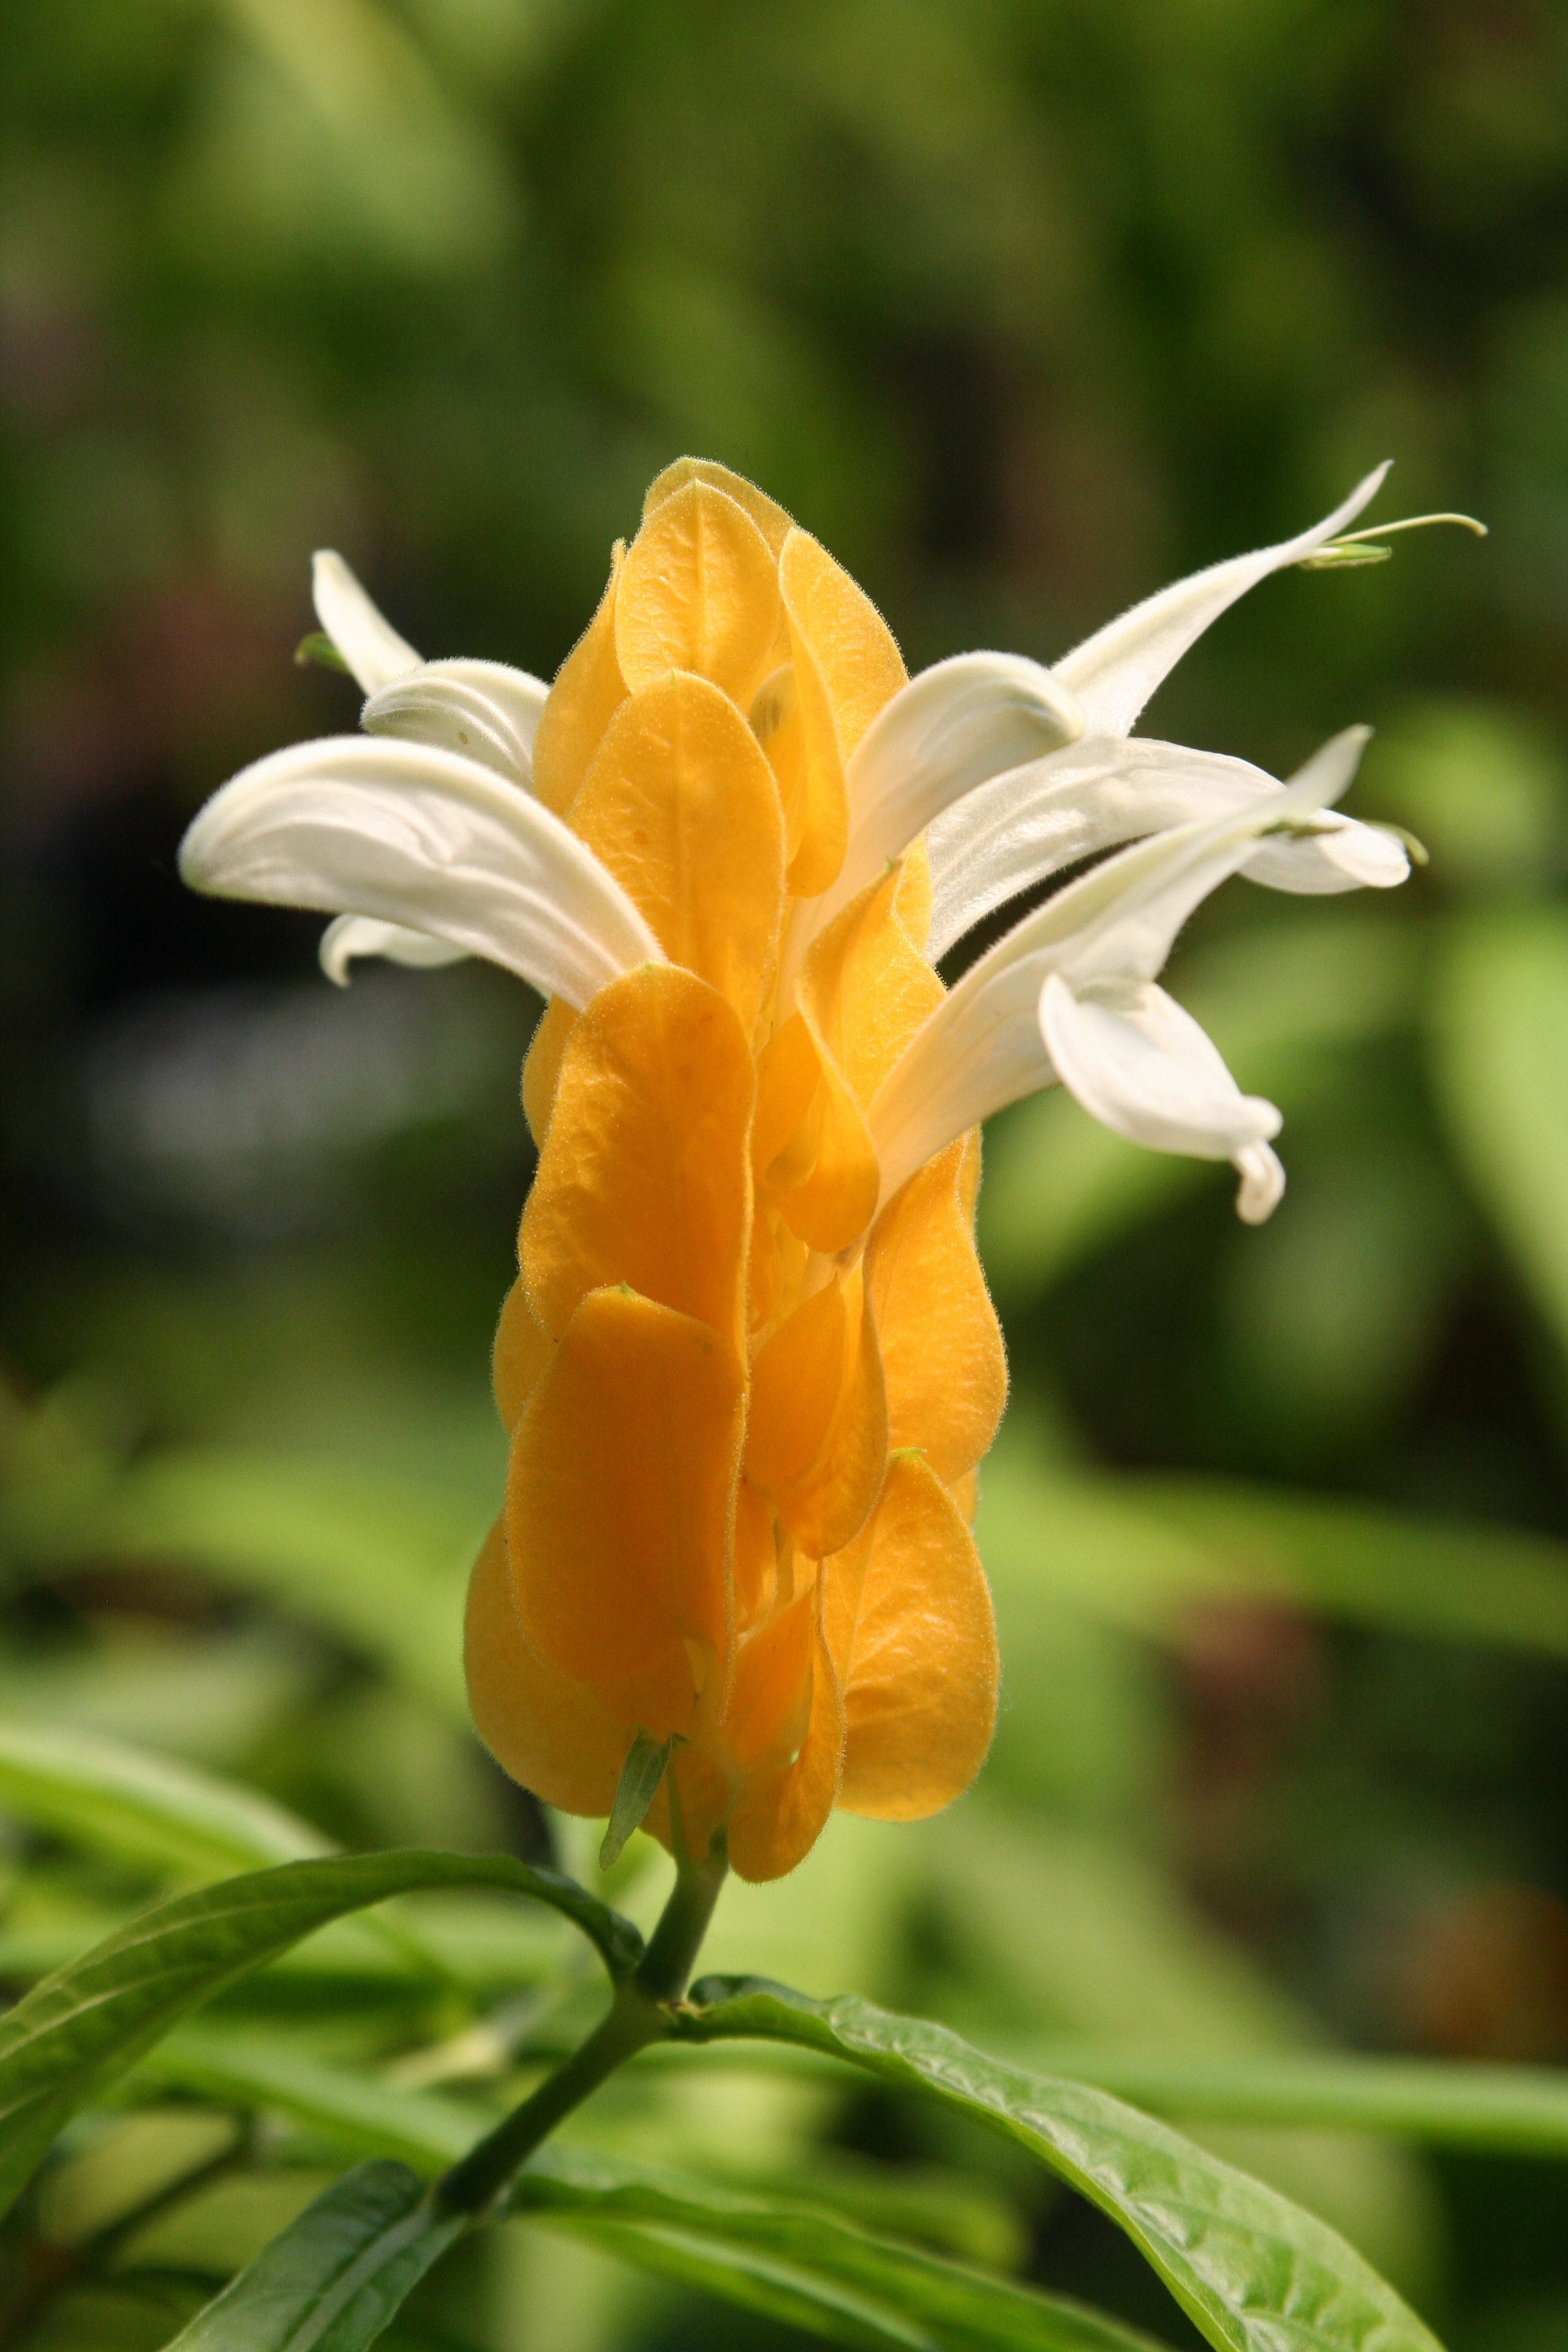
blossom, plant, flower, bloom, botany, yellow, close, flora, wildflower, arum, macro photography, flowering plant, plant stem, land plant